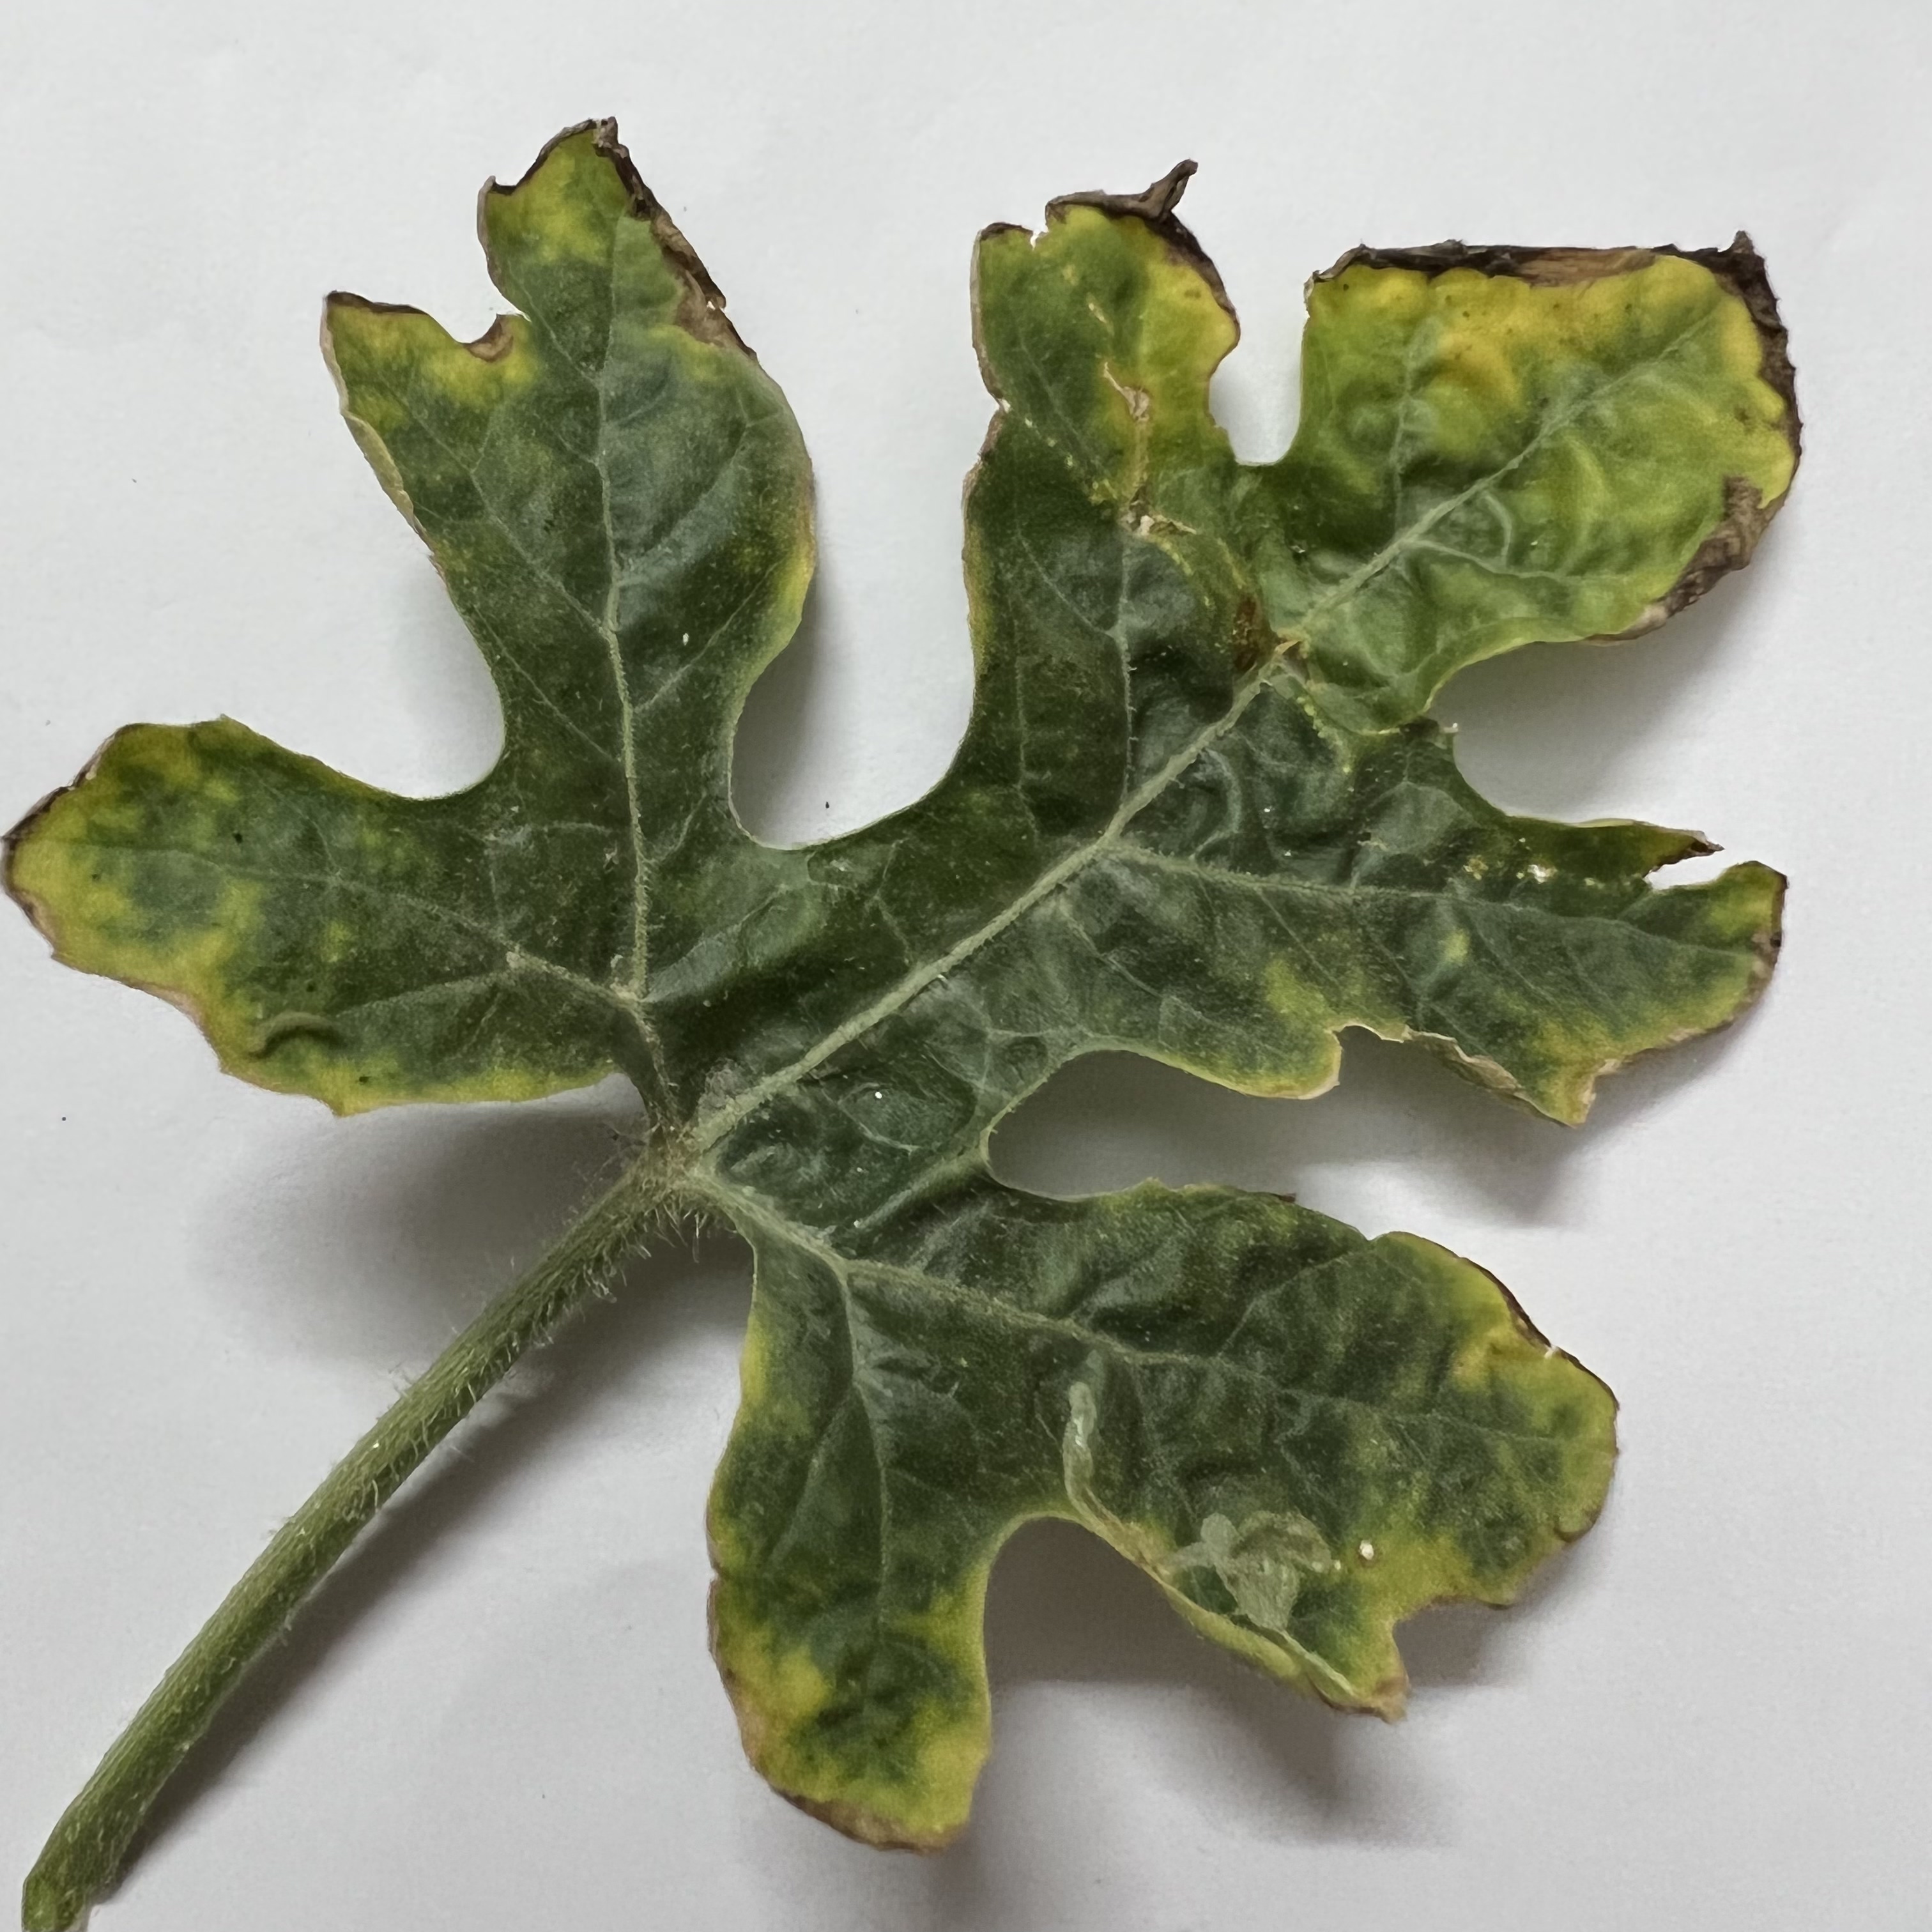
Label: Downy_Mildew